Maultasche
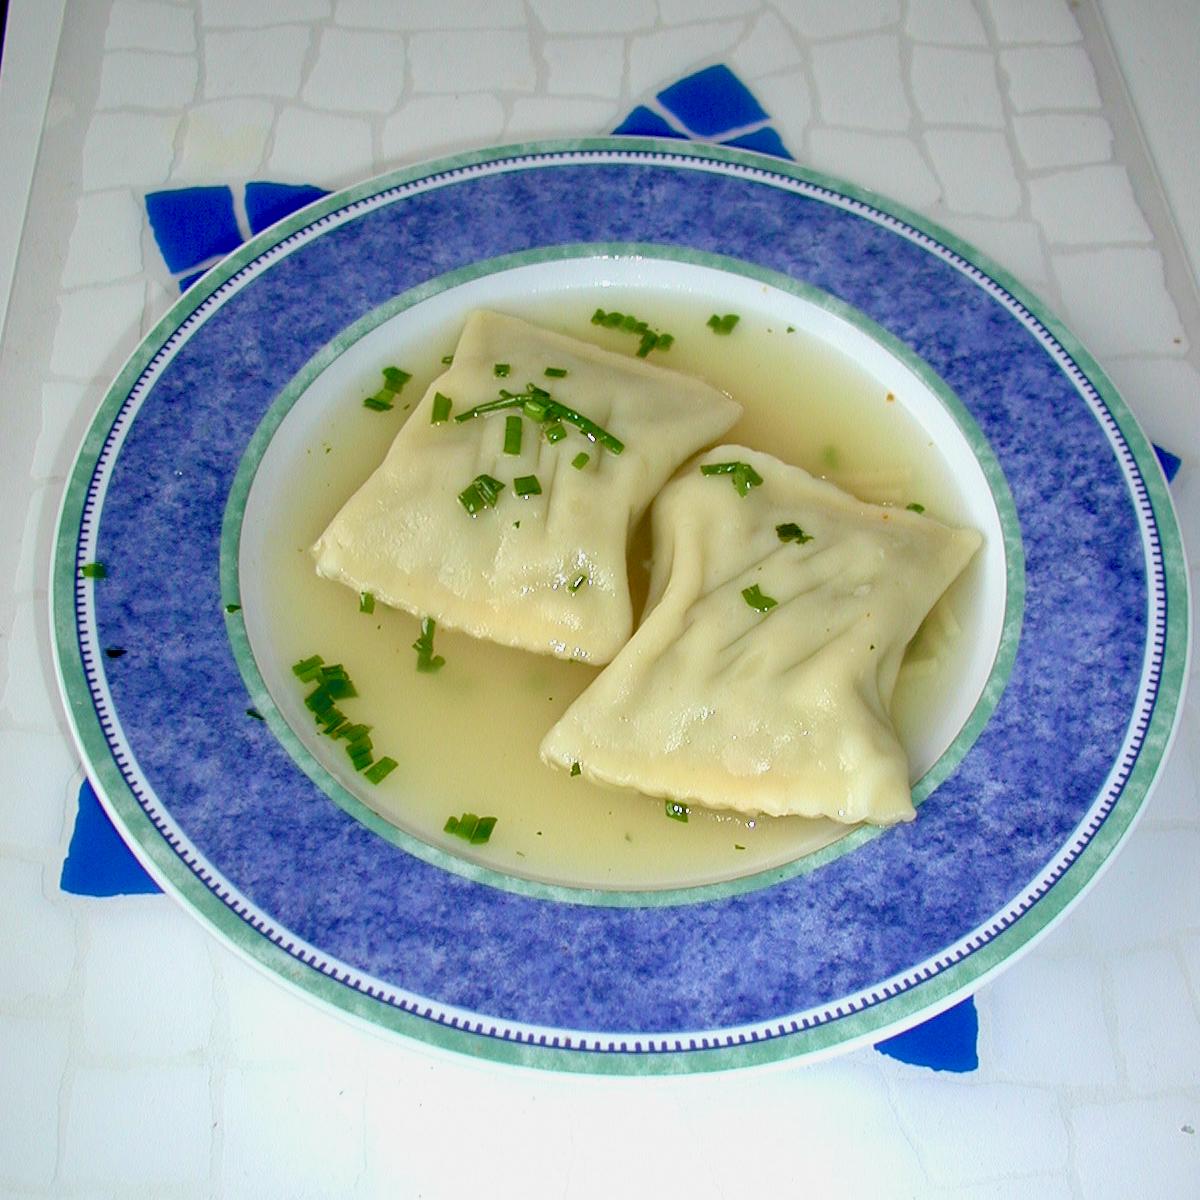
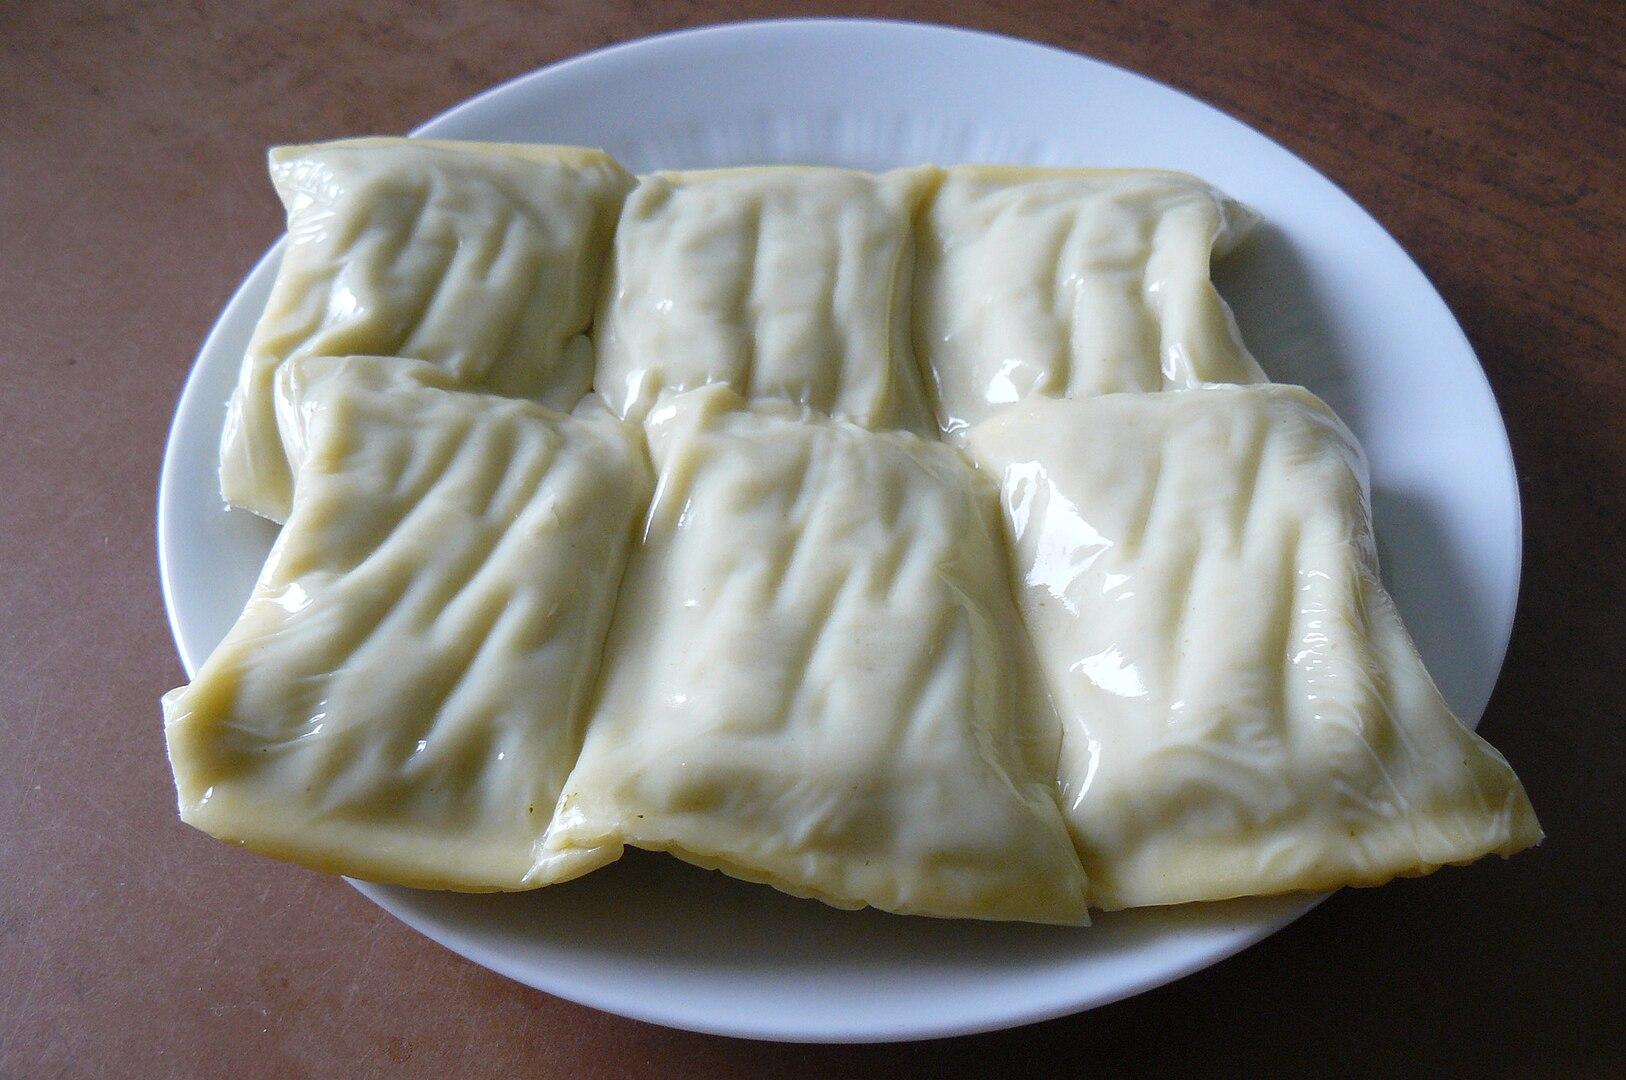
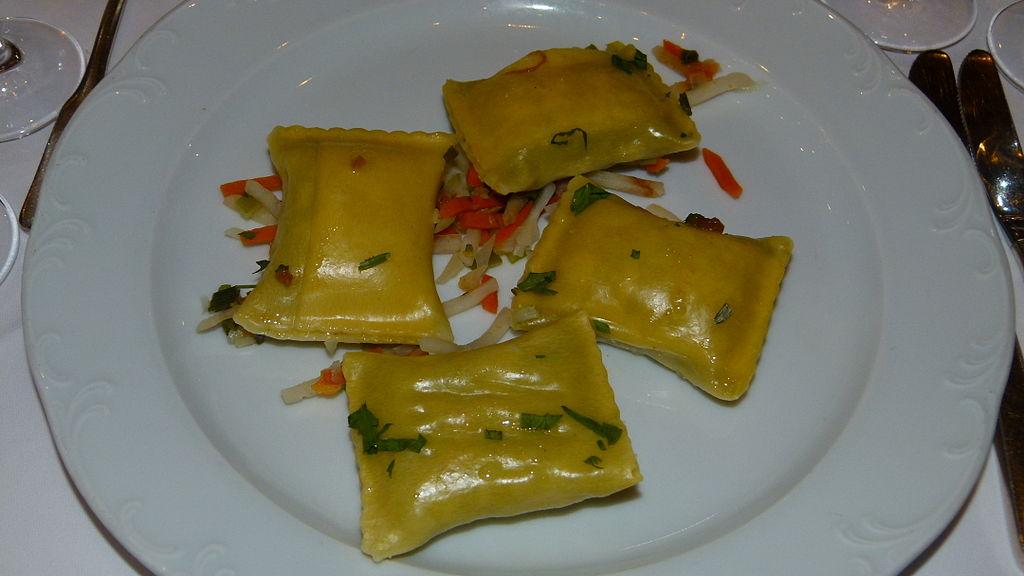
Also known as:
de - German: Maultasche
eo - Esperanto: Maultasche
es - Spanish: Maultasche
fr - French: Maultaschen
gsw - Alemannic: Maultasche
id - Indonesian: Maultasche
it - Italian: Maultaschen
ja - Japanese: マウルタッシェ
jv - Javanese: Maultasche
ko - Korean: 마울타셰
nb - Norwegian Bokmål: Maultasche
nl - Dutch: Maultasche
pl - Polish: Maultaschen
ru - Russian: Маульташены
sr - Serbian: Maultašne
uz - Uzbek: Multashenlar
zh - Chinese: 德国馄饨
Category: pasta (stuffed pasta)
Cuisine: German
Associated cuisines: German
Area: Swabia
Countries: Germany
Region: Western Europe, , , ,
The dish is a sheets of pasta dough filled with minced meat, smoked meat, spinach, bread crumbs, onions, and flavored with varios herbs and spices.